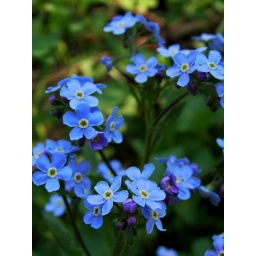
Pretty blue flower in Darby canyon Wyoming.